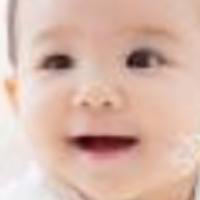
Age group: age 01-10